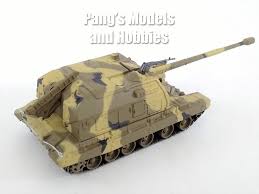
Label: Self Propelled Artillery